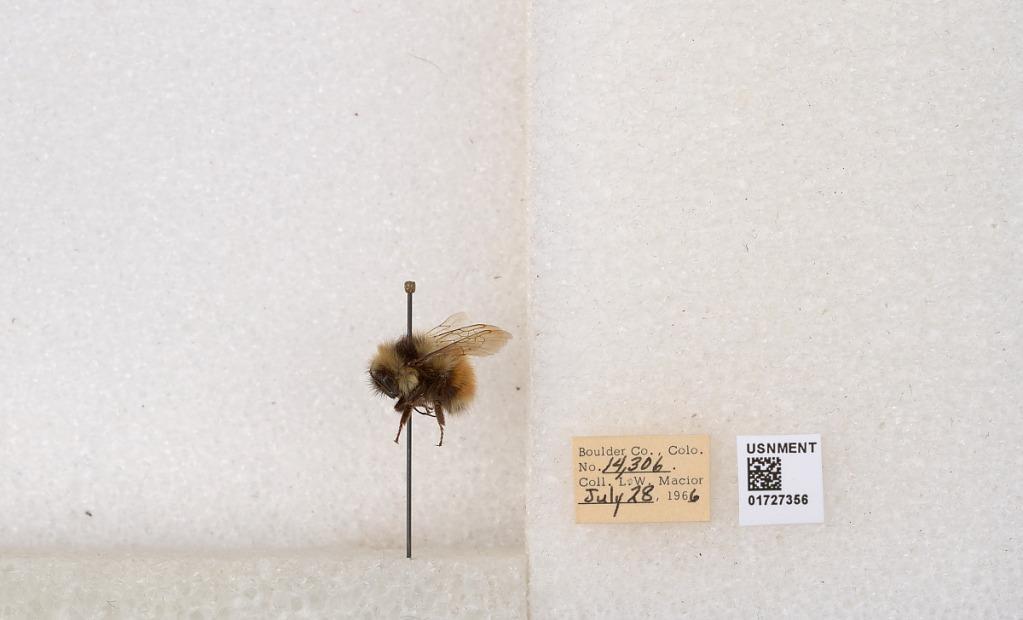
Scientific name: Bombus (Pyrobombus) sylvicola Kirby
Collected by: L. Macior
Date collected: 1966-7-28
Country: United States
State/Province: Colorado
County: Boulder
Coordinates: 40.0163, -105.294